Ujeon

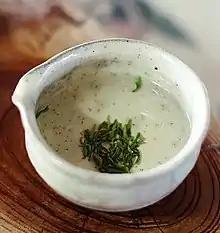
"Ujeon" green tea from Hadong County

Ujeon, also called cheonmul-cha, refers to "nokcha" (green tea) made of young, tender leaves and buds hand-plucked before "gogu" ("grain rain", 20–21 April). The delicate tea has sweet, soft, and subtle flavor profile, and is best steeped at a temperature of .